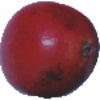
Label: Pomegranate 1